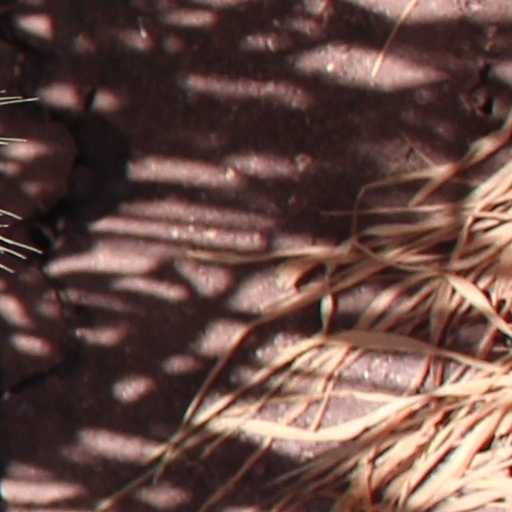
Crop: wheat